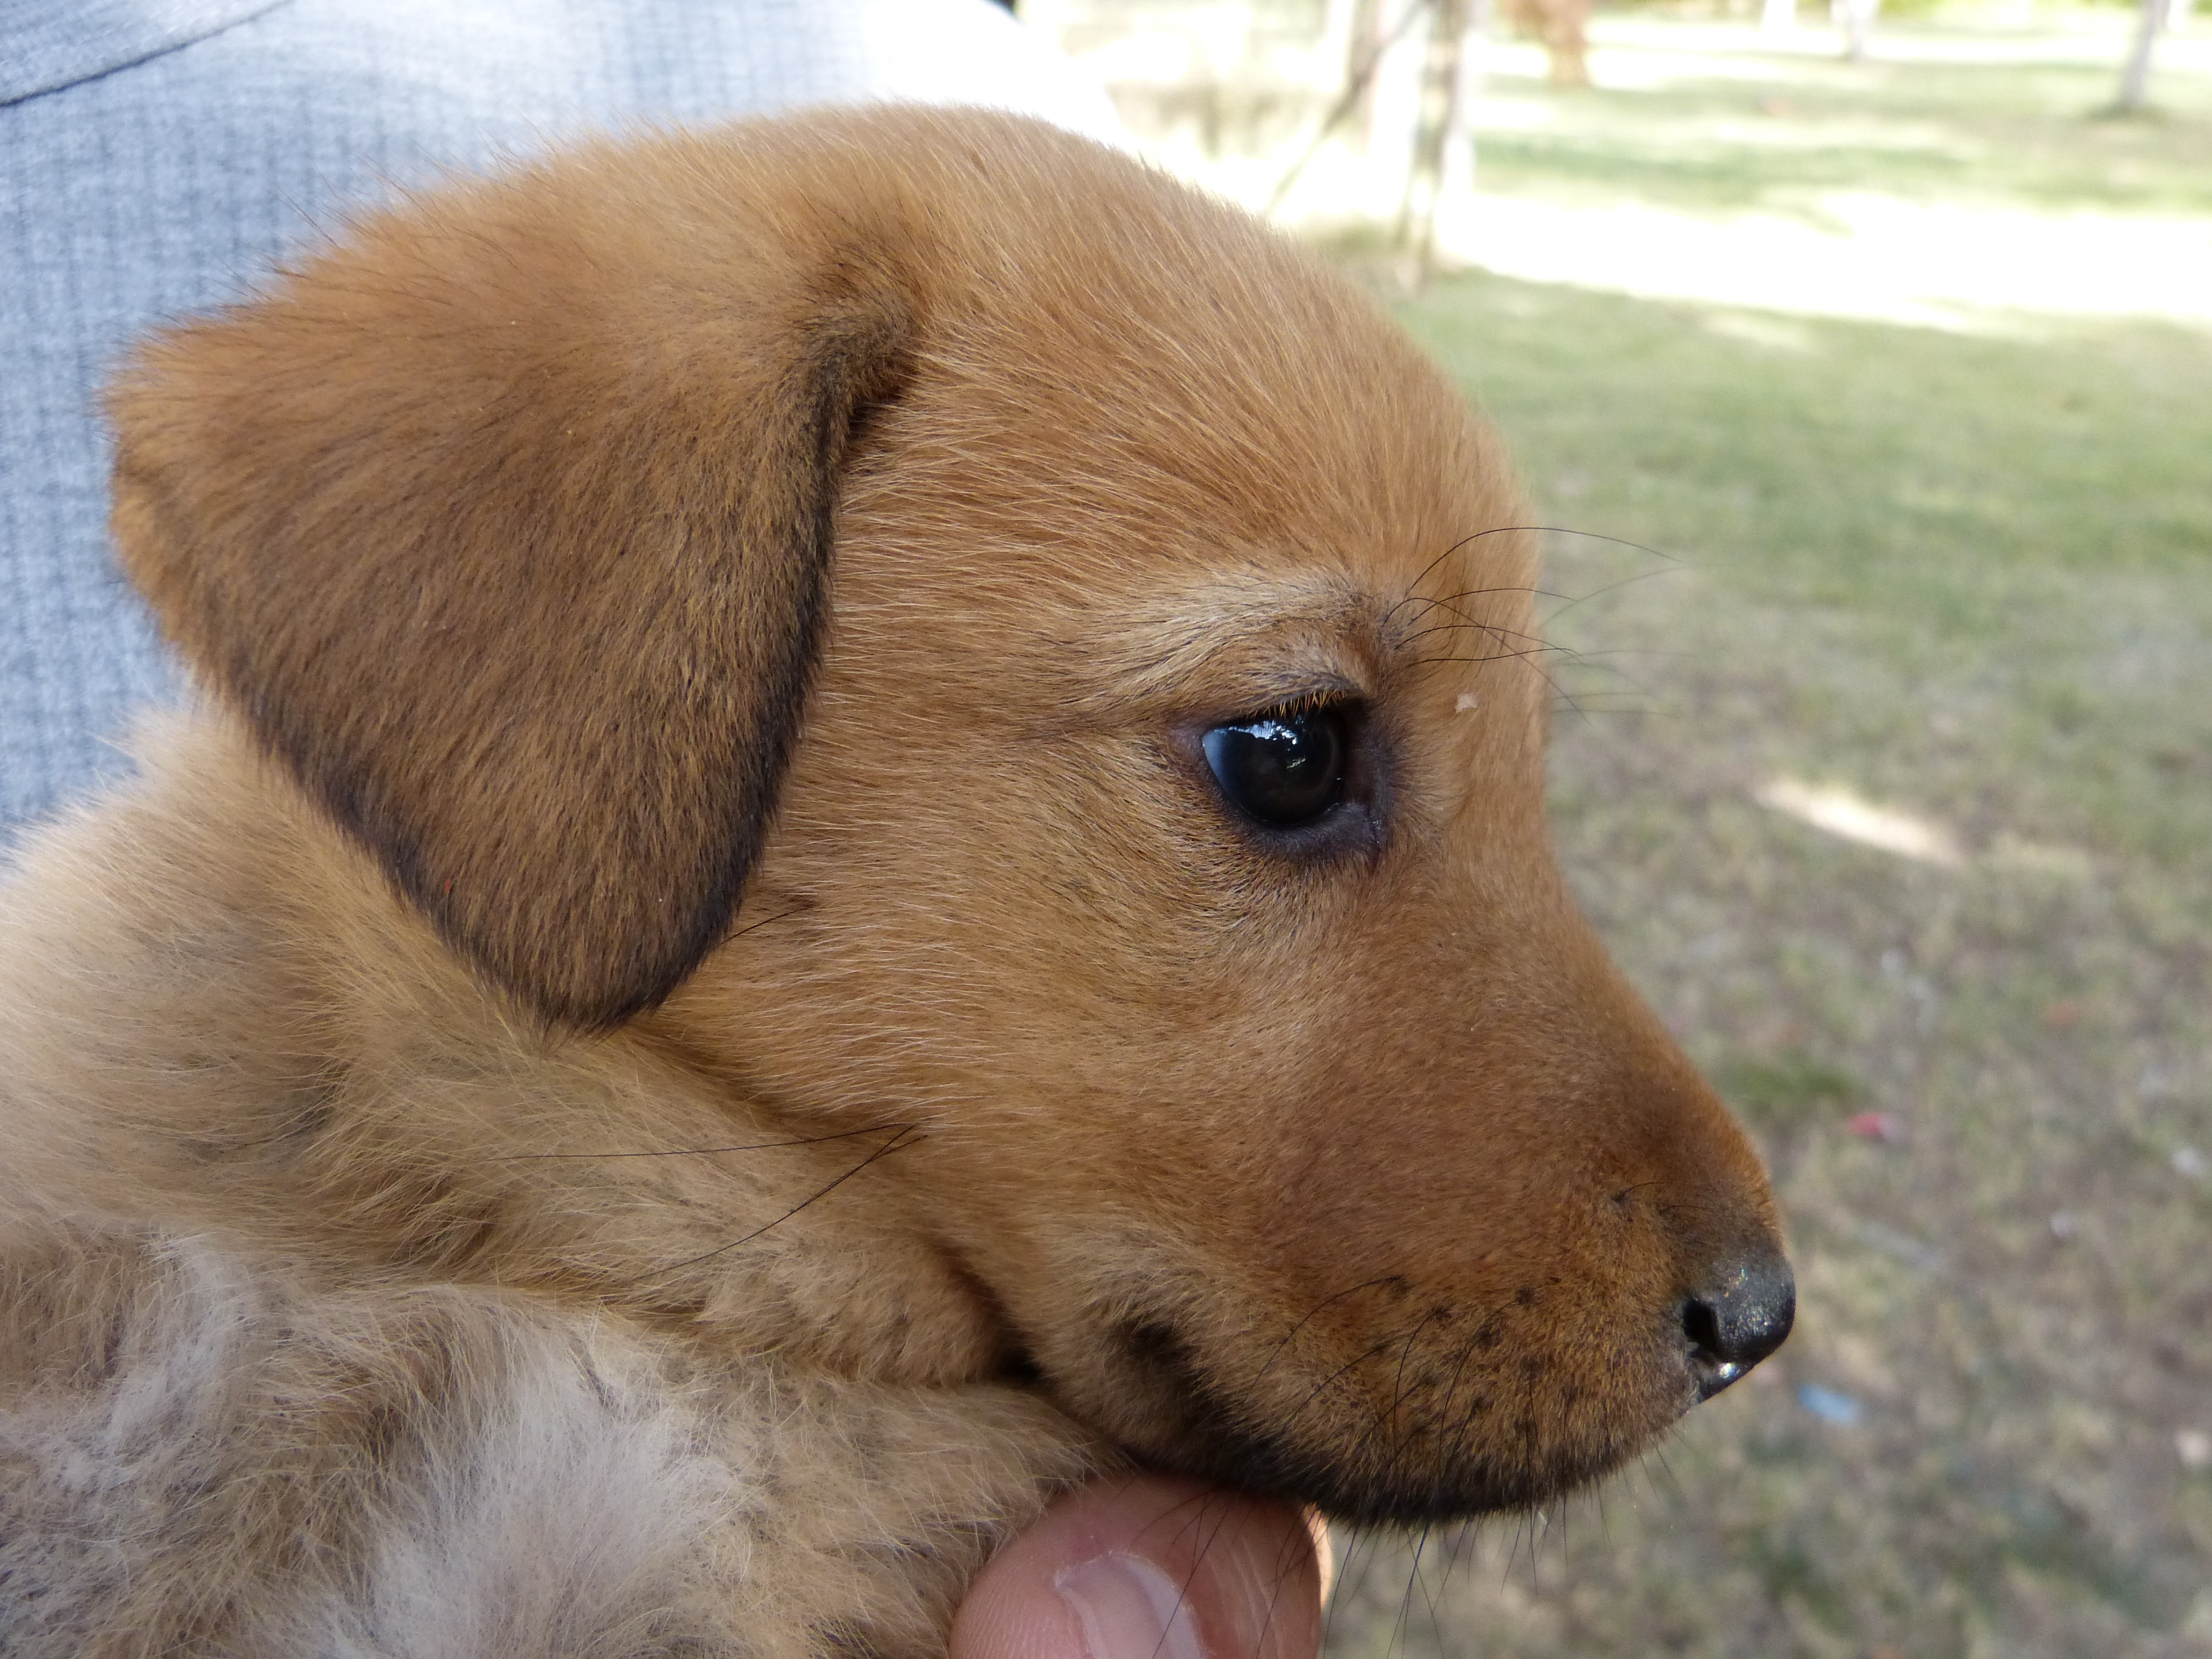
puppy, dog, cute, pet, mammal, nose, vertebrate, labrador retriever, dog breed, retriever, street dog, dog like mammal, dog breed group, dog crossbreeds